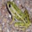
Label: frog